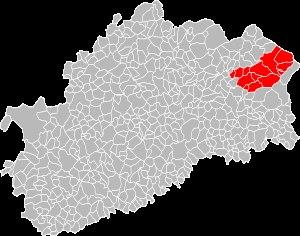
Servance est une ancienne commune française, située dans le département de la Haute-Saône en région Bourgogne-Franche-Comté. Le village a donné son nom au ballon éponyme.
Miellin est une ancienne commune française située dans le département de la Haute-Saône, en région Bourgogne-Franche-Comté.